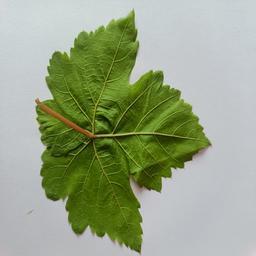
Label: Healthy Leaves